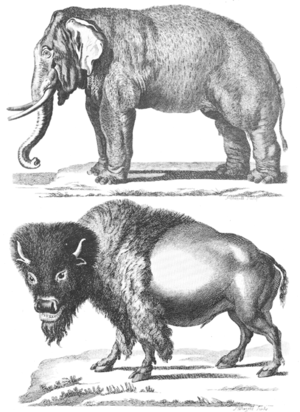
Thomas Pennant, né le 14 juin 1726 à Whitford et mort le 16 décembre 1798 à Downing Hall, sa demeure au pays de Galles, est un amateur d'antiquités et naturaliste britannique.